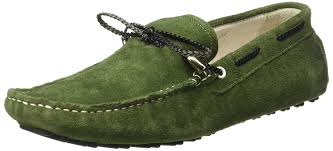
Label: Boat